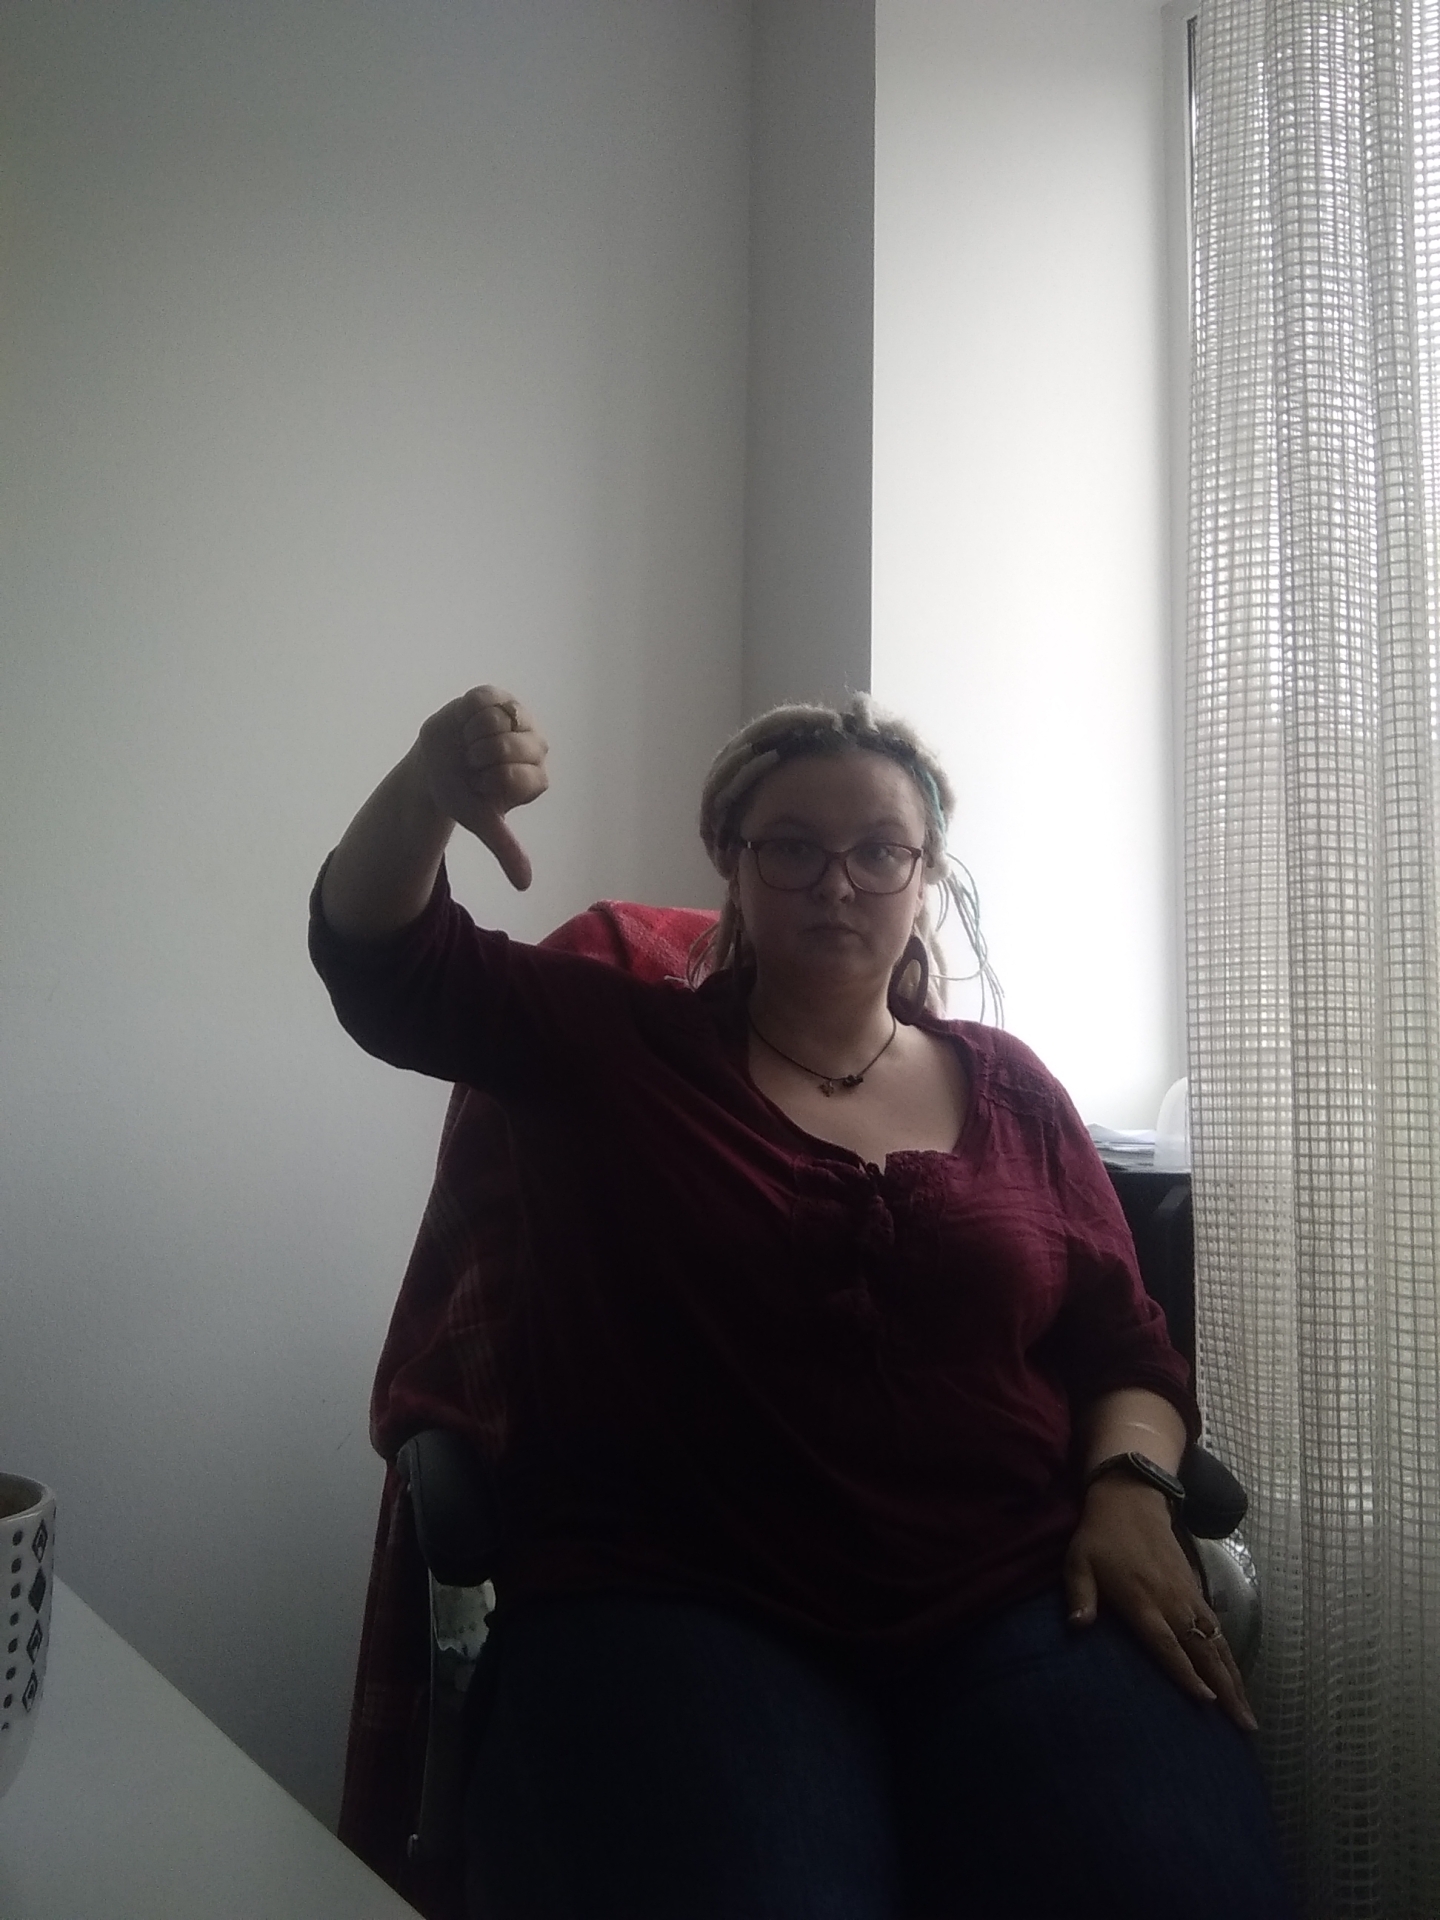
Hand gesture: dislike